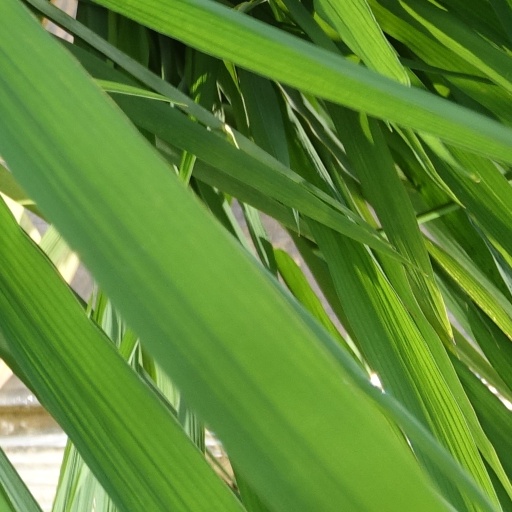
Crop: rice